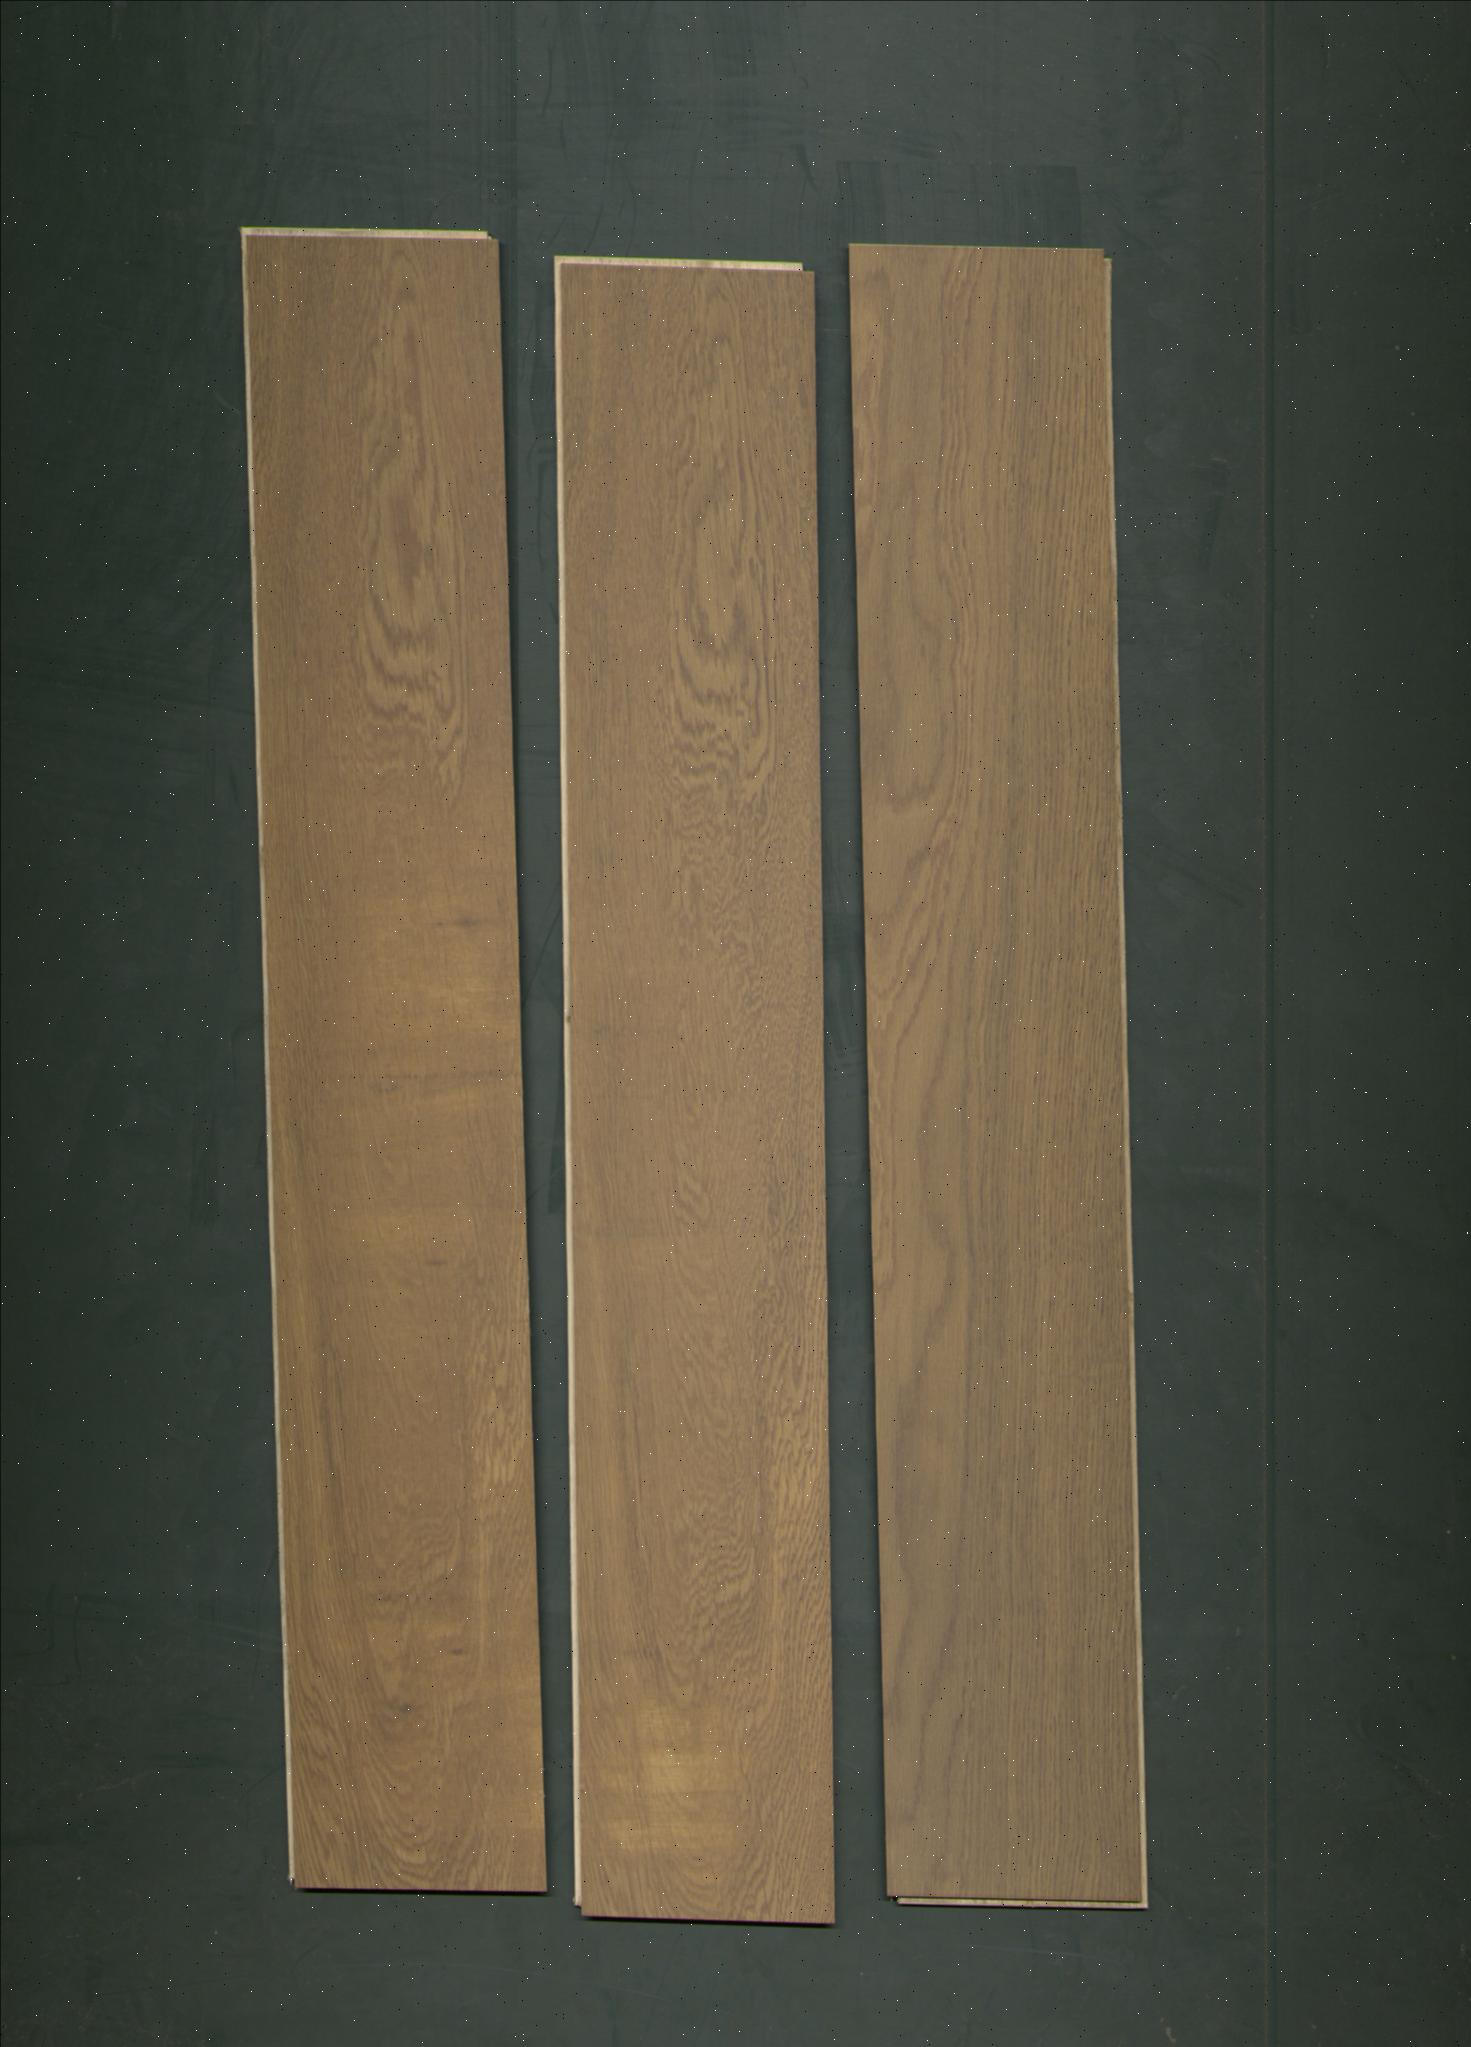
Label: mixers